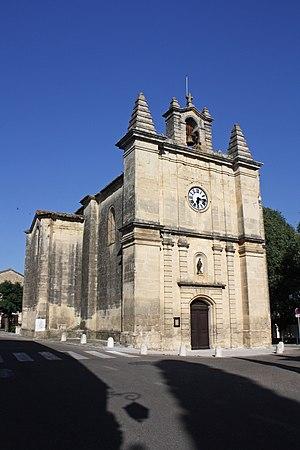
L'église Saint-Martin est une église située à Aujargues dans le département français du Gard. L'église est inscrite au titre des monuments historiques, depuis le 28 décembre 1984.
Aujargues est une commune française située dans le département du Gard, en région Occitanie.
Cet article recense les monuments historiques du Gard, en France.